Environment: real
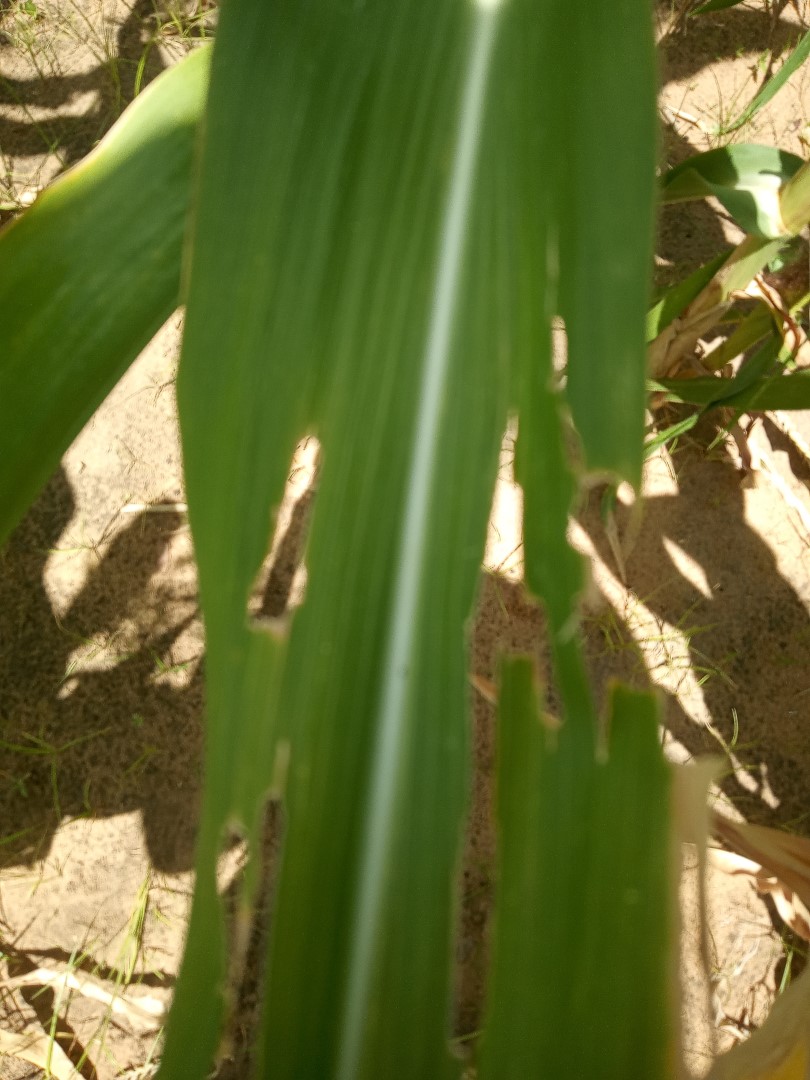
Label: fall_armyworm